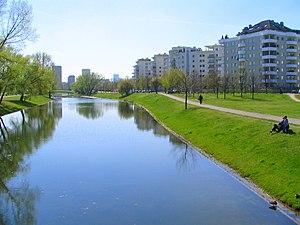
Żoliborz est un arrondissement de Varsovie.